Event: Nepal Earthquake
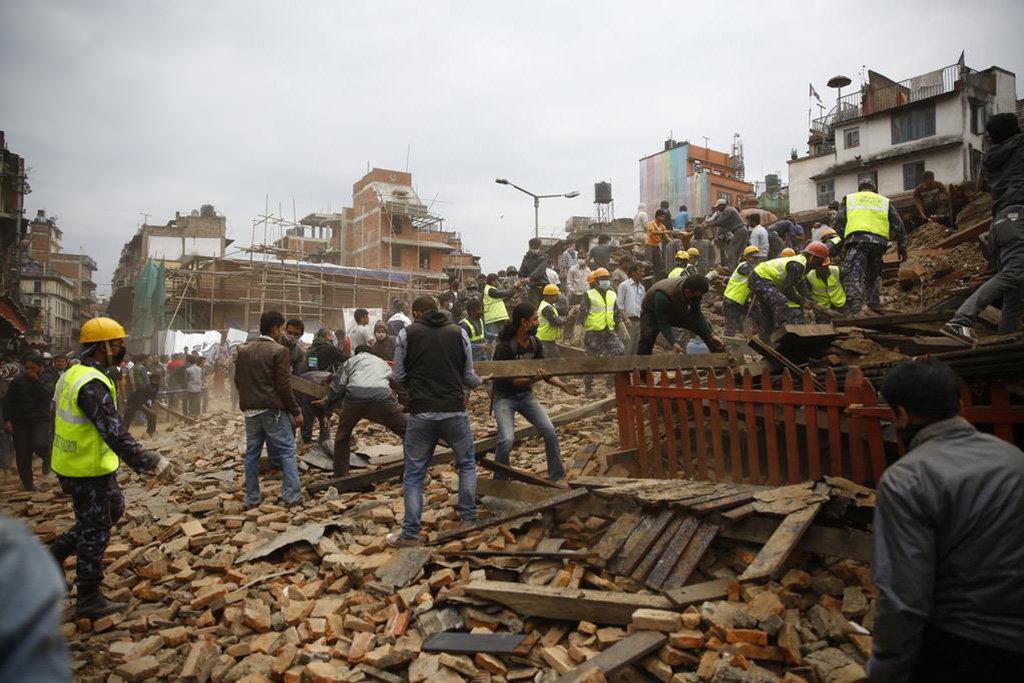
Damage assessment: damage